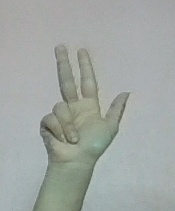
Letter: al